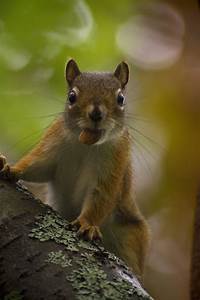
Label: scoiattolo